History of the socialist movement in the United States

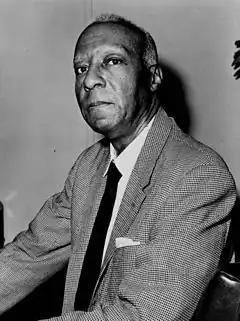
Socialist A. Philip Randolph led the 1963 March on Washington at which Martin Luther King Jr. delivered his speech "I Have a Dream"

On January 7, 1920, at the first session of the New York State Assembly, Assembly Speaker Thaddeus C. Sweet attacked the Assembly's five Socialist members, declaring they had been "elected on a platform that is absolutely inimical to the best interests of the state of New York and the United States." The Socialist Party, Sweet said, was "not truly a political party," but was rather "a membership organization admitting within its ranks aliens, enemy aliens, and minors." It had supported the revolutionaries in Germany, Austria and Hungary, he continued; and consorted with international Socialist parties close to the Communist International. The Assembly suspended the five by a vote of 140 to 6, with just one Democrat supporting the Socialists. A trial in the Assembly, lasting from January 20 to March 11, resulted in a recommendation that the five be expelled and the Assembly voted overwhelmingly for expulsion on April 1, 1920.